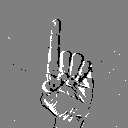
ASL letter: d